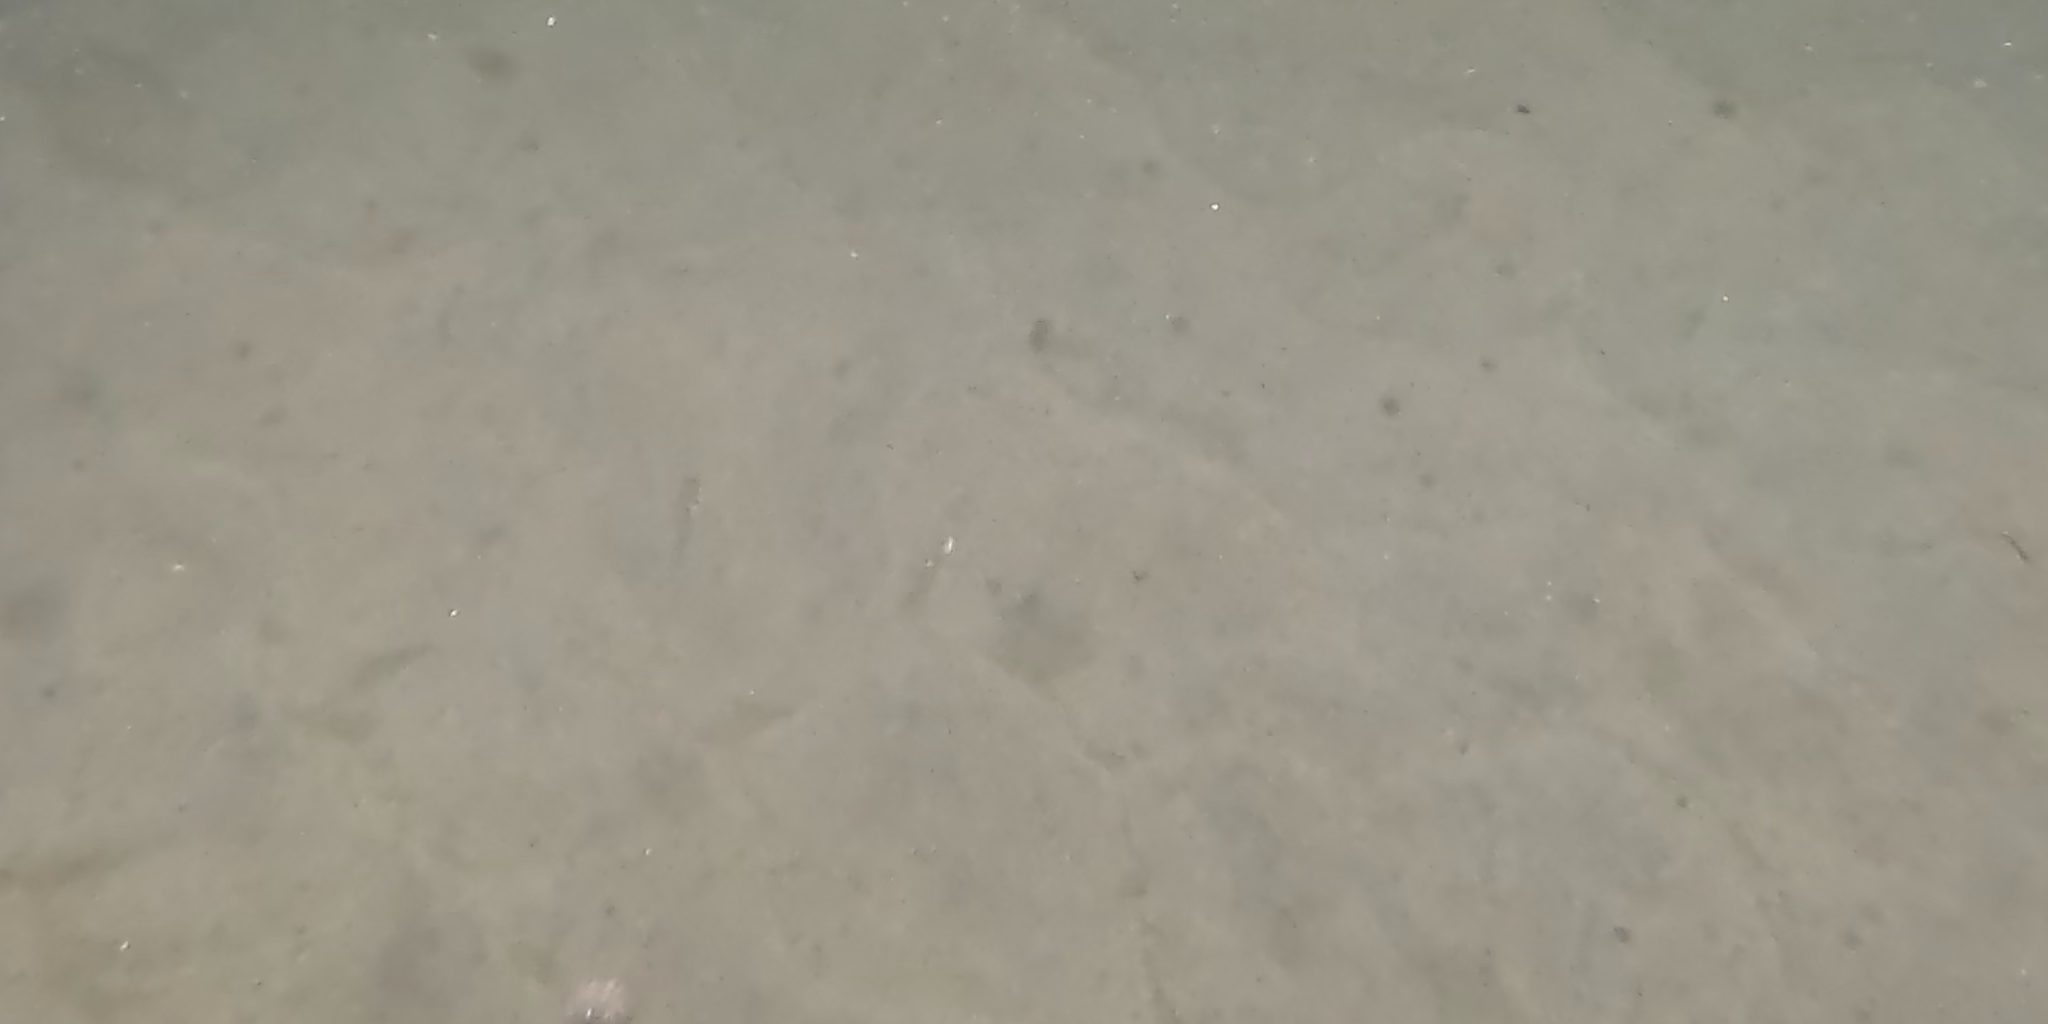
Seabed habitat: sand